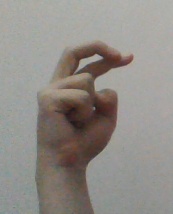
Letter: zay